Fyodor Sergeyev

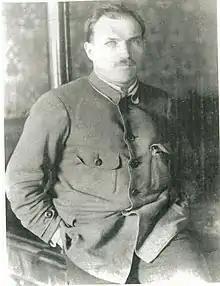
Sergeyev during his leadership in Donetsk

In 1910, he escaped through Korea and Japan to Brisbane, Australia, where he organized the Union of Russian emigrants. In 1912, Sergeyev became chief-editor of "Echo of Australia" and was better known as "Big Tom". He joined the Australian Socialist Party and was involved in trade-unionist opposition to the First World War. In 1917, after the February Revolution, he returned to Russia, becoming a leader of the Bolshevik faction in the Kharkov council.